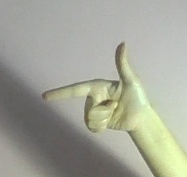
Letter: yaa